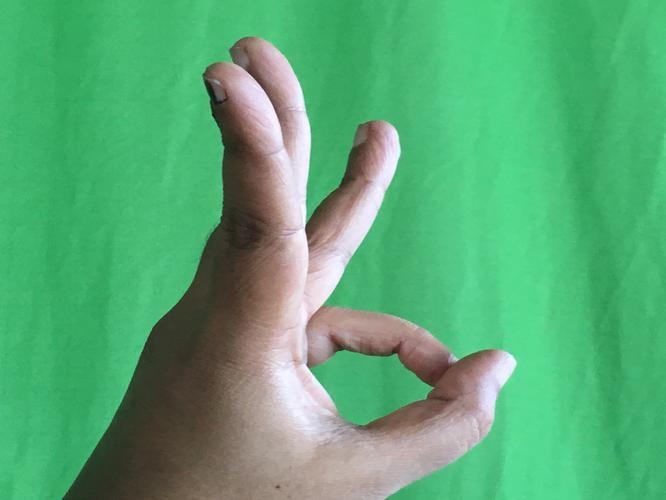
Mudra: Trishulam
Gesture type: single_hand